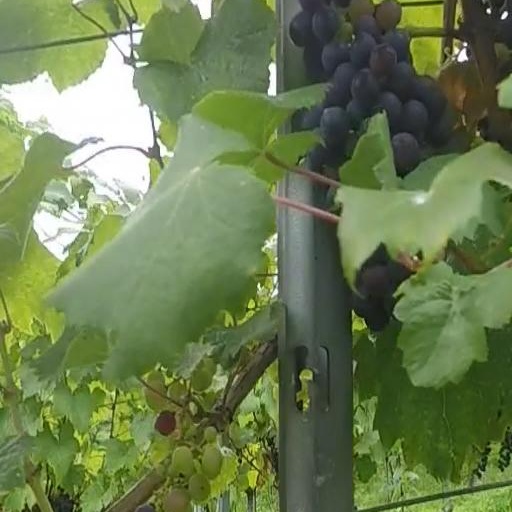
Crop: grape